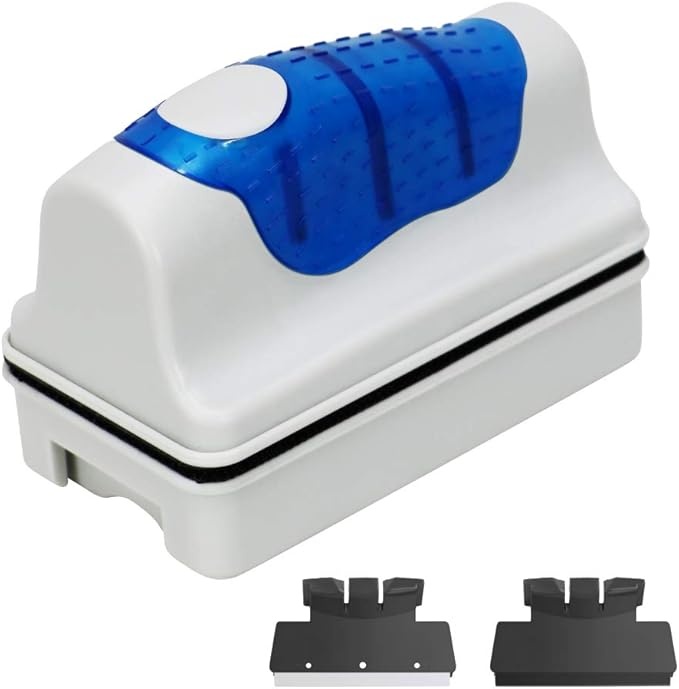
Jasonwell Magnetic Aquarium Fish Tank Glass Algae Glass Cleaner Scrubber Floating Clean Brush(L)
About This Clean algae and scum off of the inside of your aquarium the easy, fun way! Strong magnetic forces cause the inside cleaning brush to follow the outside handle. Just wipe the outside, and the inside is cleaned! The inside piece floats, so if it becomes separated from the outside piece, it's easy to retrieve. Simply drag the no-scratch, felt-lined handle and inside your aquarium, the scrubber follows, cleaning as it goes Important: Made for common glass fish tank, not for acrylic and low iron glass. Please choose the size by the thickness of your fish tank glass. The larger, the stronger the magnet.
Brand: Jasonwell
Category: Animals & Pet Supplies > Pet Supplies > Fish & Aquatic Supplies > Aquarium Cleaning Supplies > Algae Scrapers